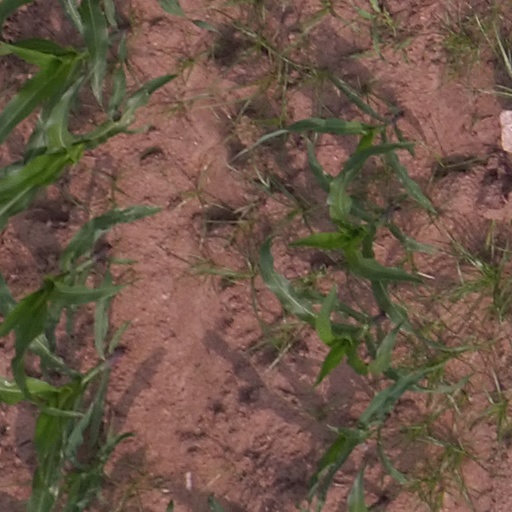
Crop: maize; corn